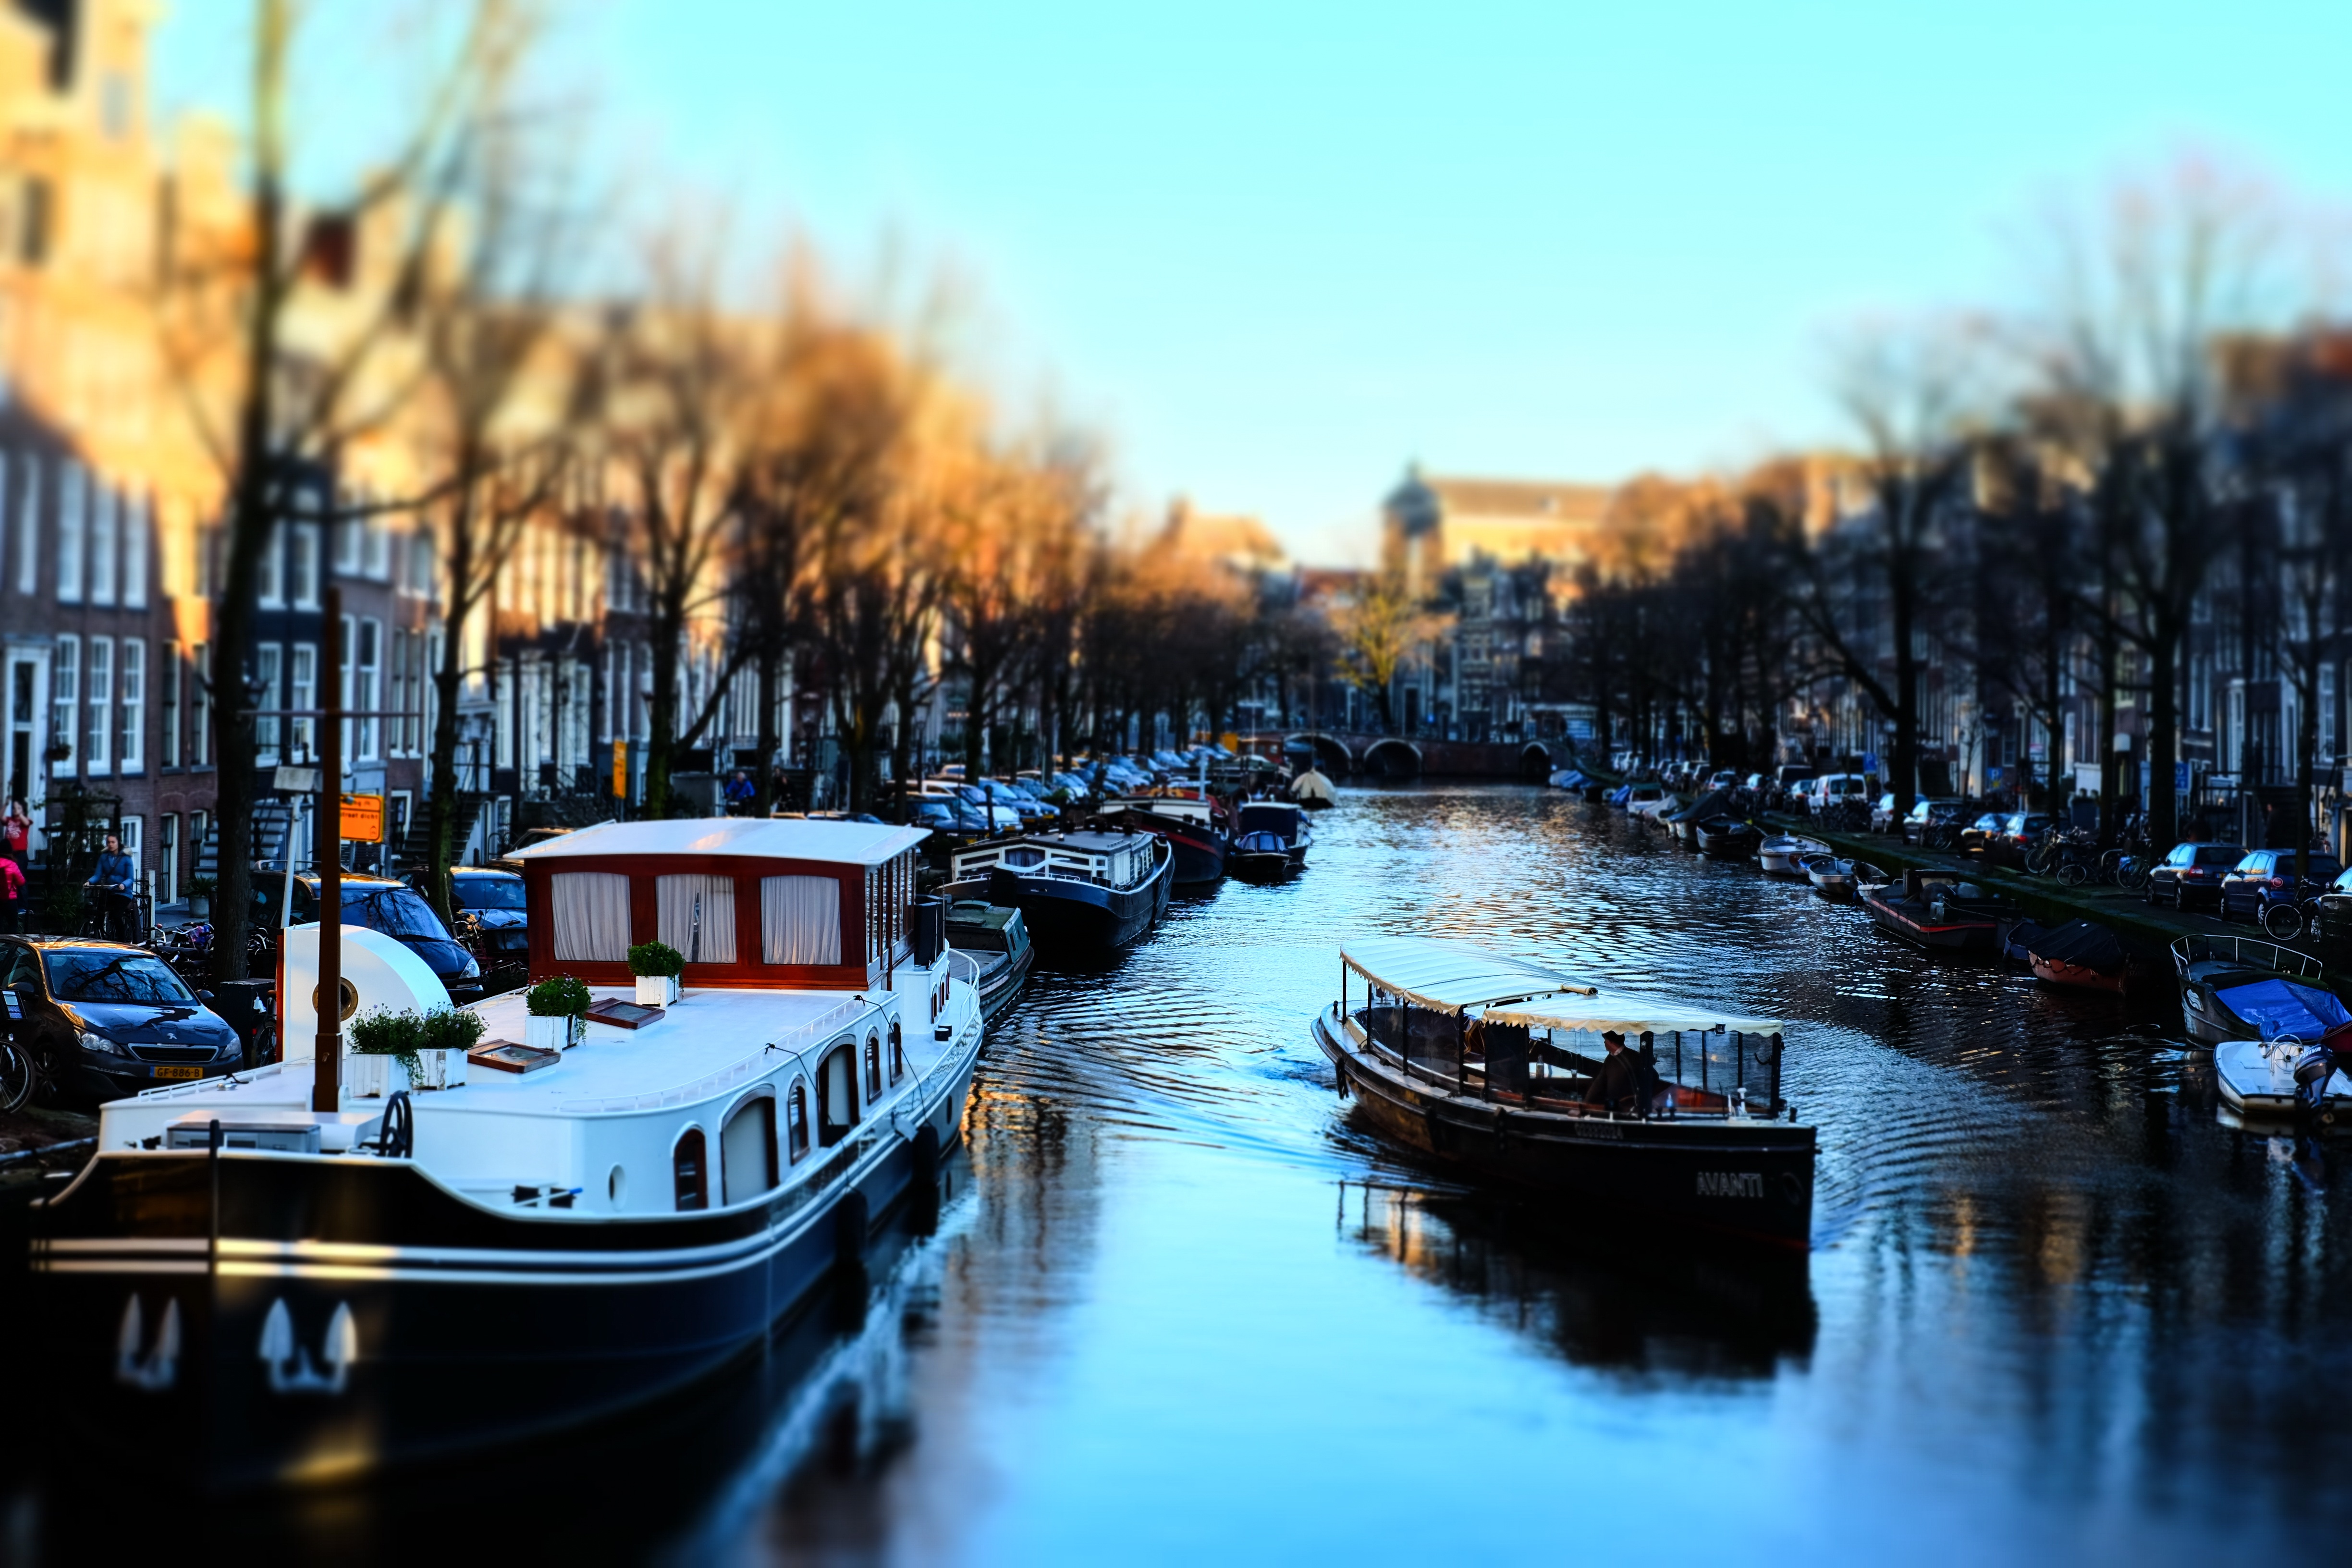
water, dock, boat, morning, canal, cityscape, dusk, evening, reflection, vehicle, harbor, marina, waterway, body of water, watercraft